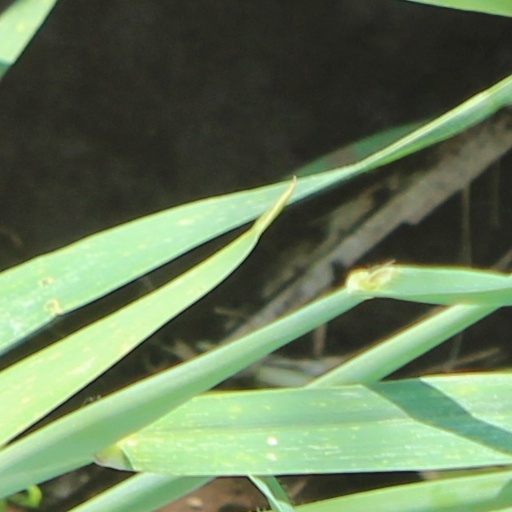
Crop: wheat